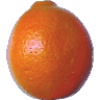
Label: tangelo